M7 motorway (Hungary)

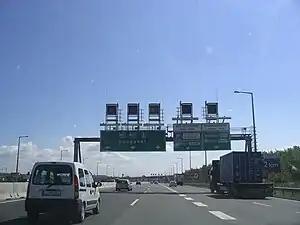
Junction near Budapest

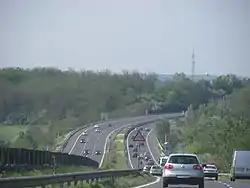
The motorway between Budapest and Székesfehérvár

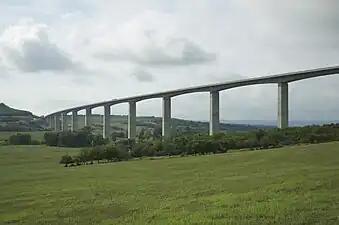
Köröshegyi völgyhíd

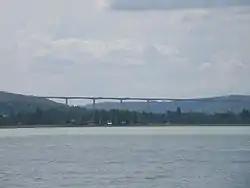
Köröshegyi völgyhíd from Balaton

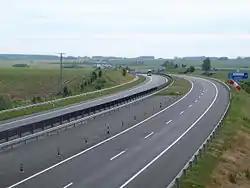
The road near Nagykanizsa

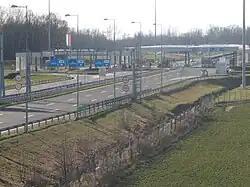
Hungarian-Croatian border

The M7 motorway is a Hungarian motorway which runs from Budapest towards the Croatian border at Letenye, reaching Székesfehérvár, then Siófok, a town on Lake Balaton, and the city of Nagykanizsa in the southwest of the country.